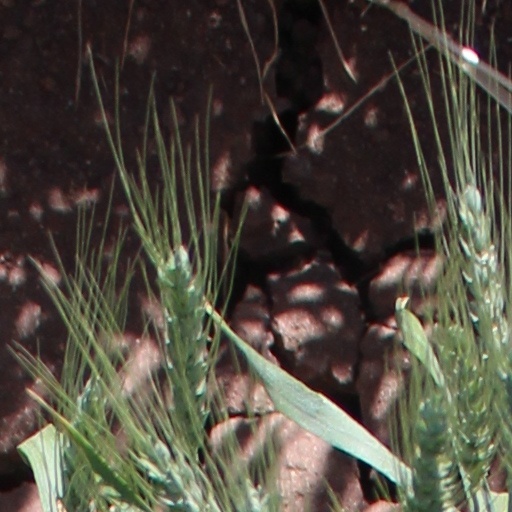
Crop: wheat